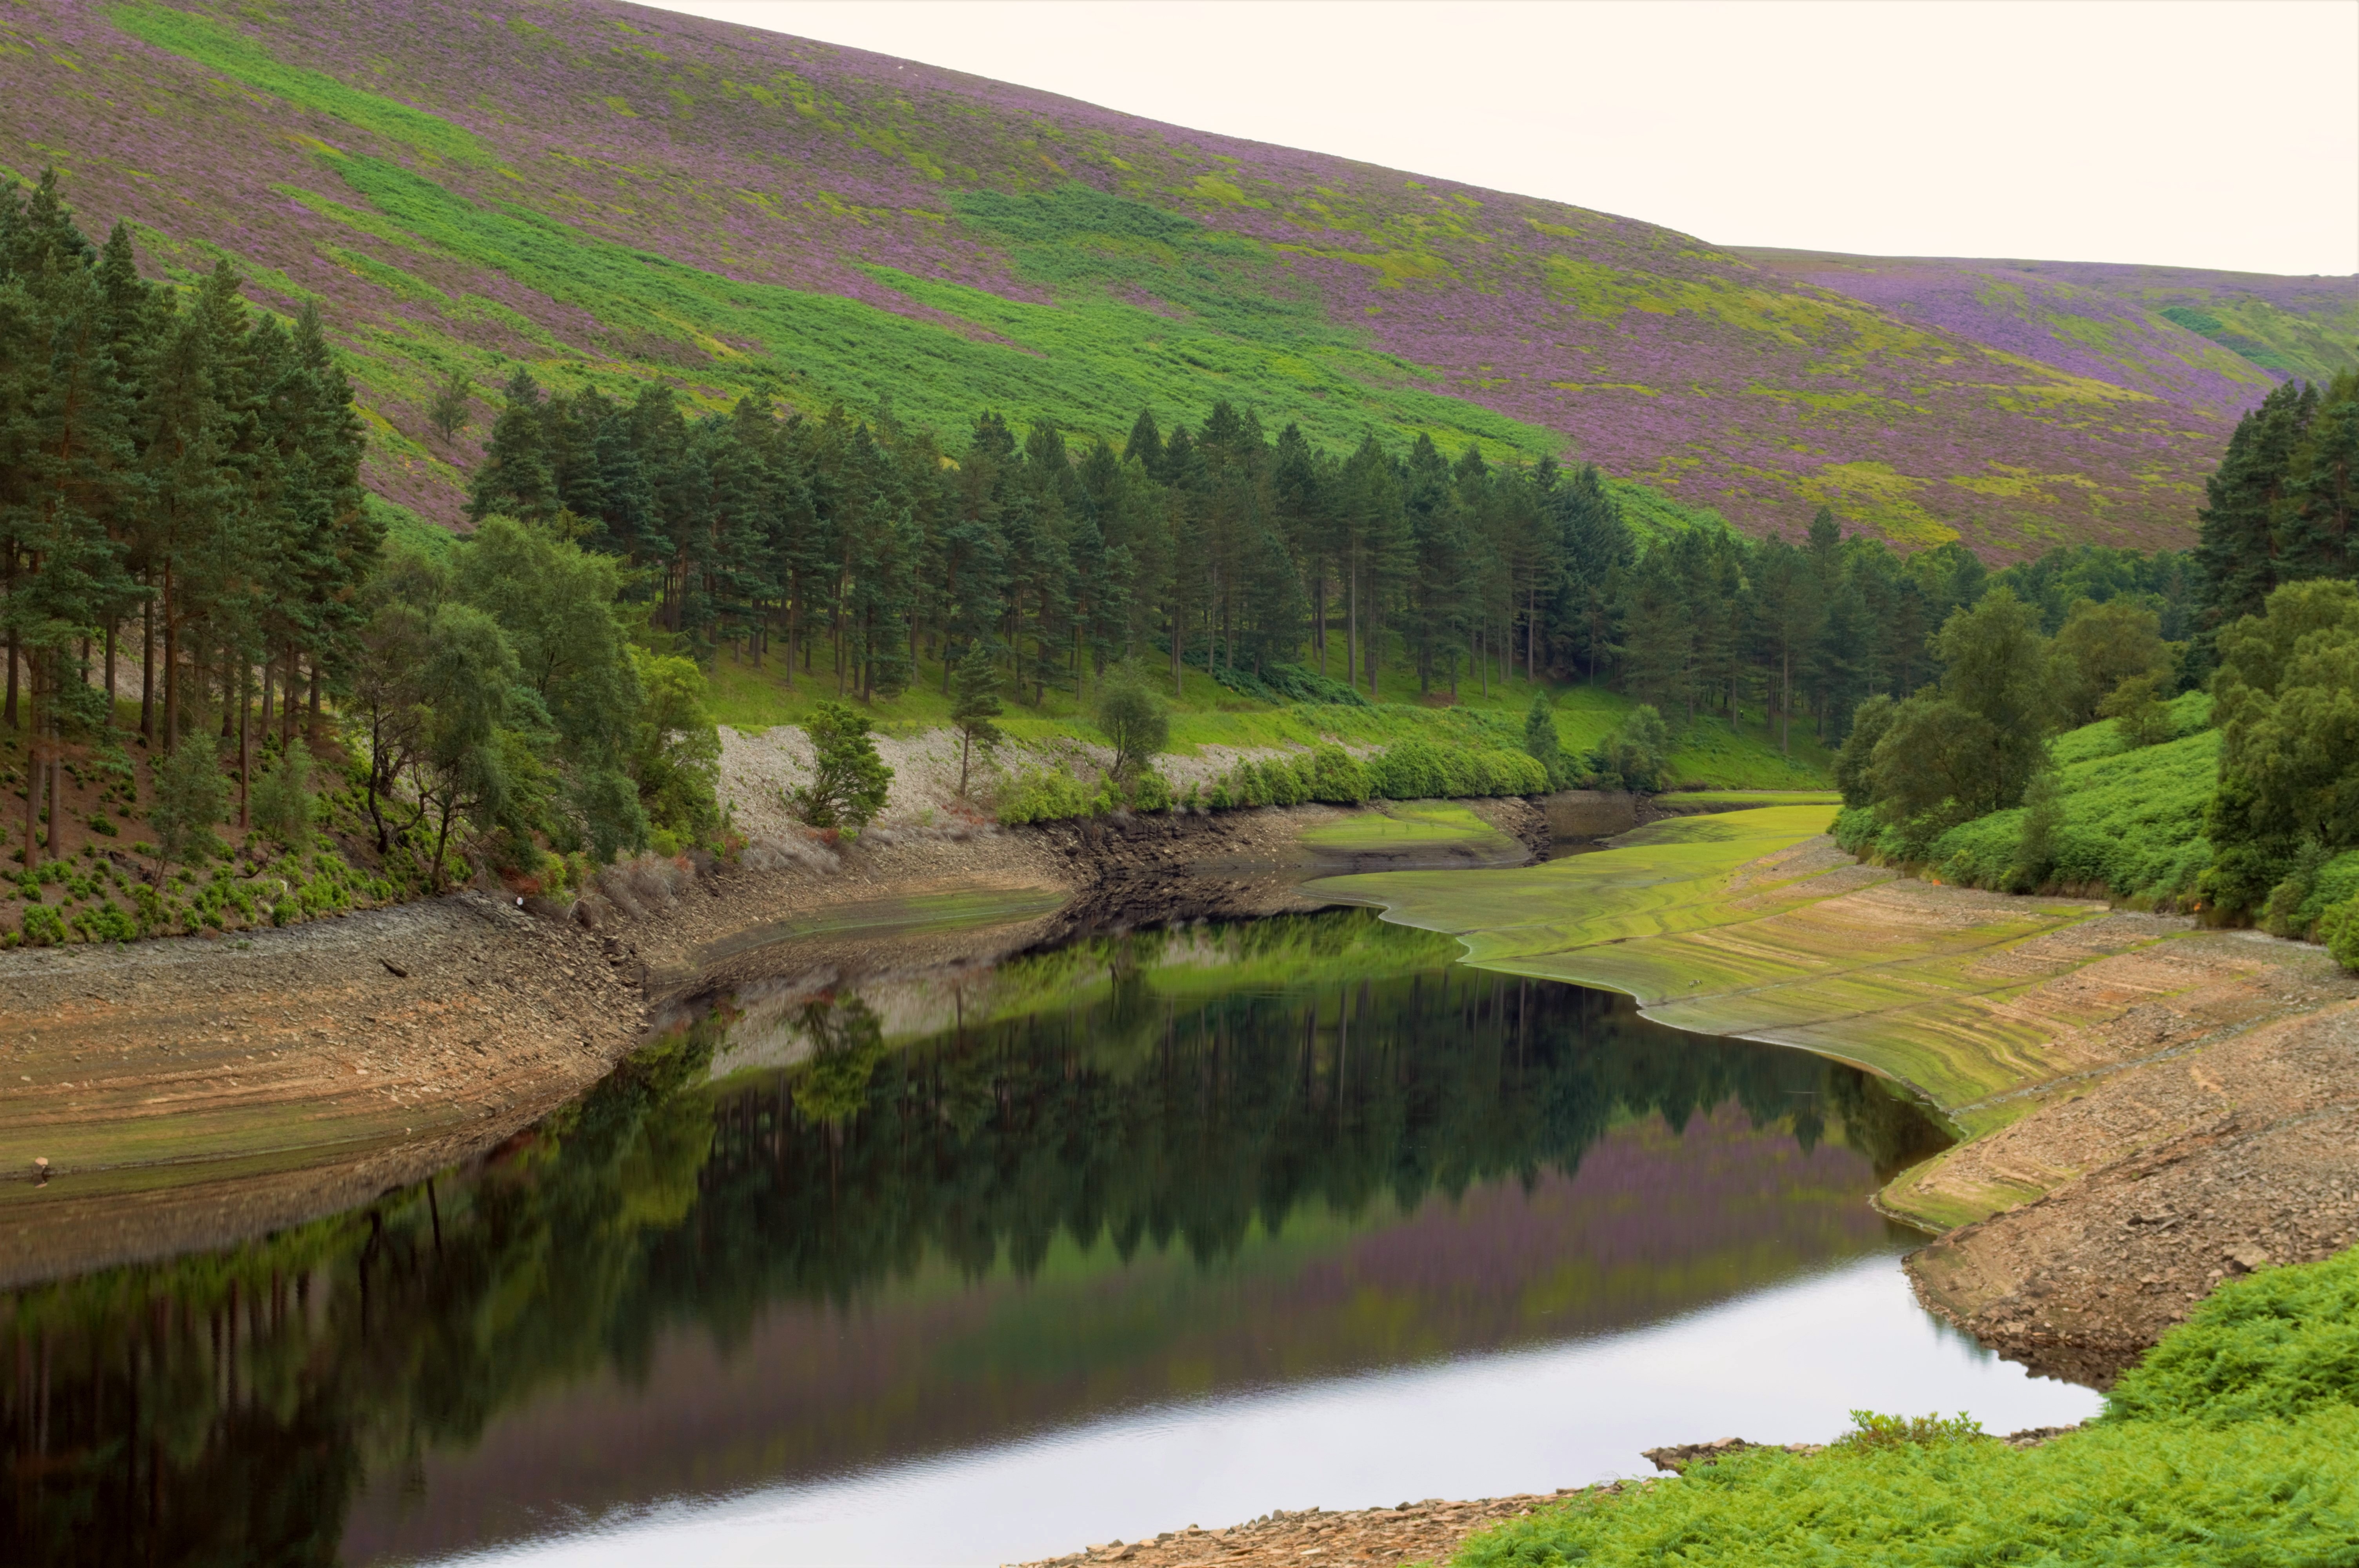
landscape, water, wilderness, mountain, structure, meadow, hill, lake, river, valley, pond, reflection, calm, reservoir, golf course, trees, wetland, reflections, plateau, loch, ecosystem, rural area, tarn, aerial photography, peak district, howden reservoir, geographical feature, sport venue